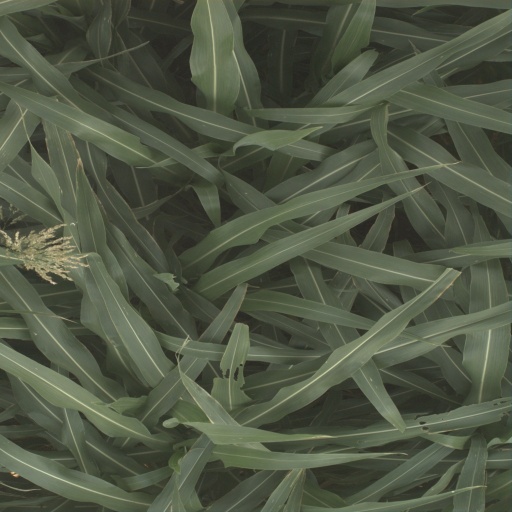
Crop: sorghum